Sudanese Greeks

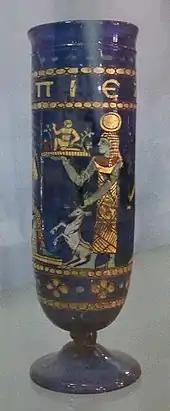
Polychromatic, gilded glass vase of Meroitic manufacture excavated in Sedeinga, on display at the National Museum of Sudan. The Greek letters read "Drink and you shall live"

Intercultural exchange between the Hellenic and Nubian civilizations started at least two and a half millennia ago. The Greek presence in the Nile Valley and its considerable impact on ancient Nubia have long been recognized by scholars. The first recorded contact took place in 593 BC: graffiti at Abu Simbel reveal that large numbers of Greek mercenaries served under Psamtik II in his invasion of what is now Sudan.